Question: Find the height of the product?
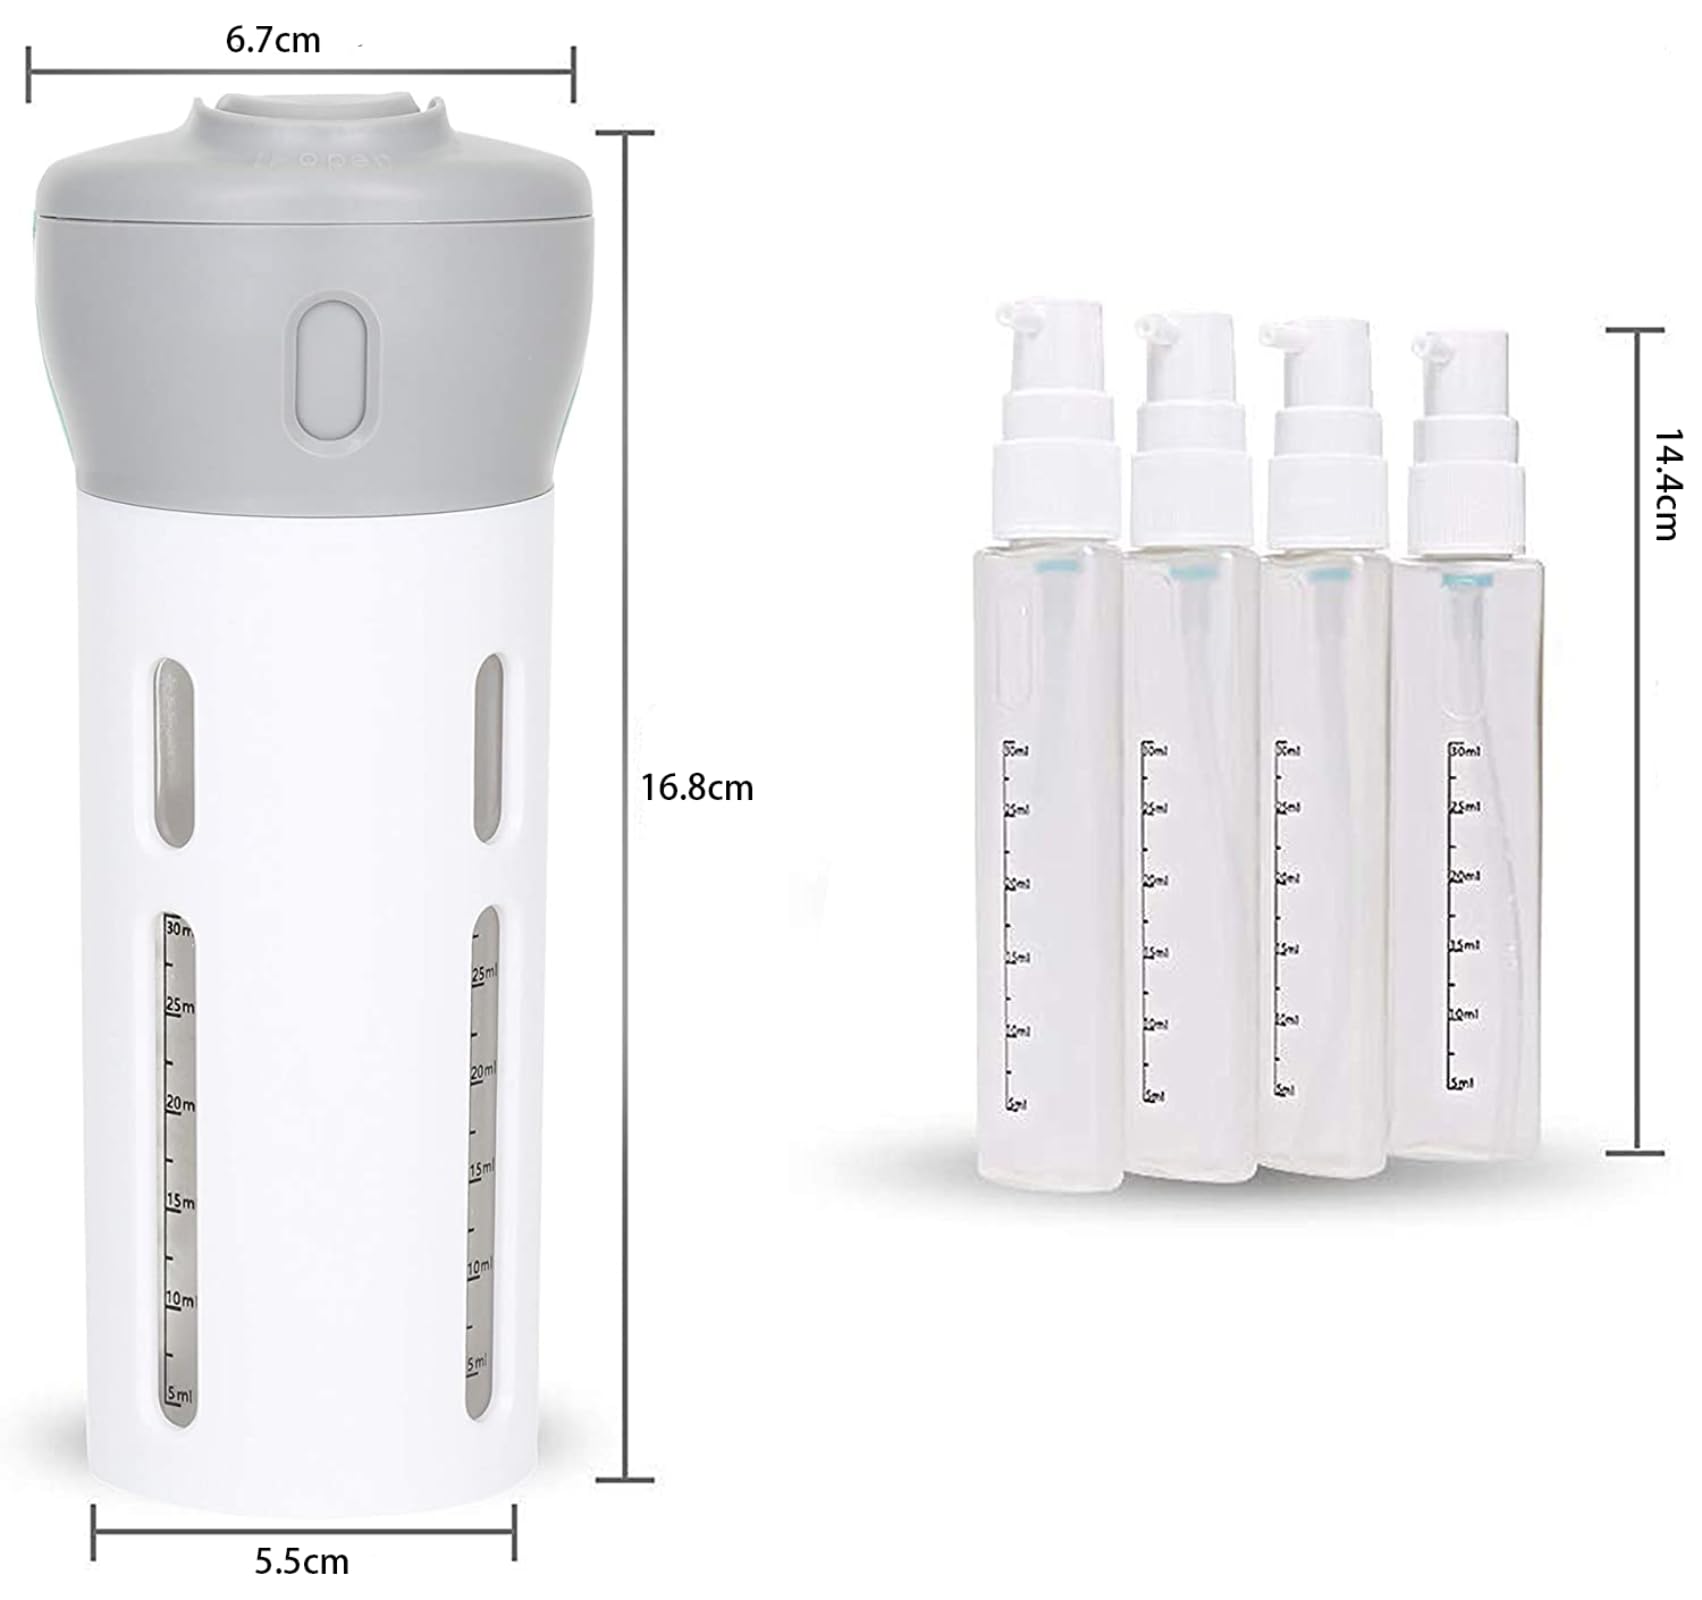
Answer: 16.8 centimetre